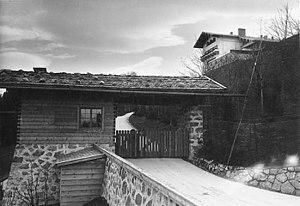
Le Berghof était la résidence secondaire d'Adolf Hitler. Elle était située à Obersalzberg, quartier de Berchtesgaden, dans les Alpes bavaroises. Après la Wolfsschanze, son quartier-général en Prusse-Orientale, le Berghof fut l'endroit où Hitler séjourna le plus de temps pendant la guerre. Plus tôt, de 1927 à 1936, il passait la moitié de l'année dans son refuge des Alpes.
Bleu de Prusse est un roman policier historique de Philip Kerr paru en anglais en 2017 et en français en mai 2018. Cet antépénultième roman de l'auteur met en scène le policier Bernie Gunther pour la douzième fois.